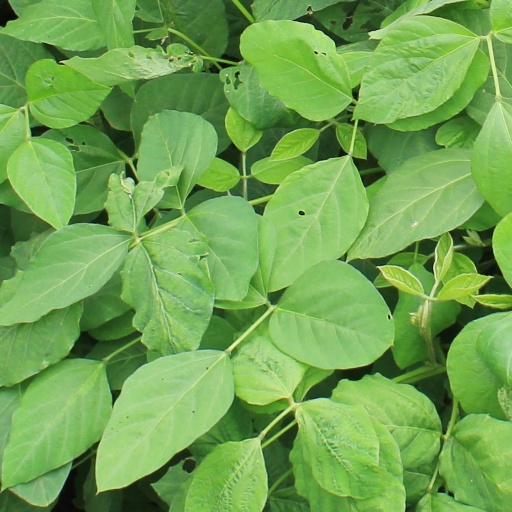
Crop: soybean